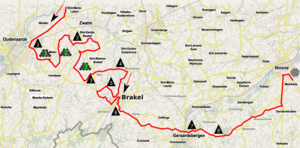
La 13ᵉ édition du Circuit Het Nieuwsblad féminin a eu lieu le 24 février 2018. La course fait partie du calendrier international féminin UCI 2018 en catégorie 1.1. C'est également la première épreuve internationale disputée en Europe pour les féminines et est considérée comme le début de la saison des classiques. La course est remportée par la Danoise Christina Siggaard.